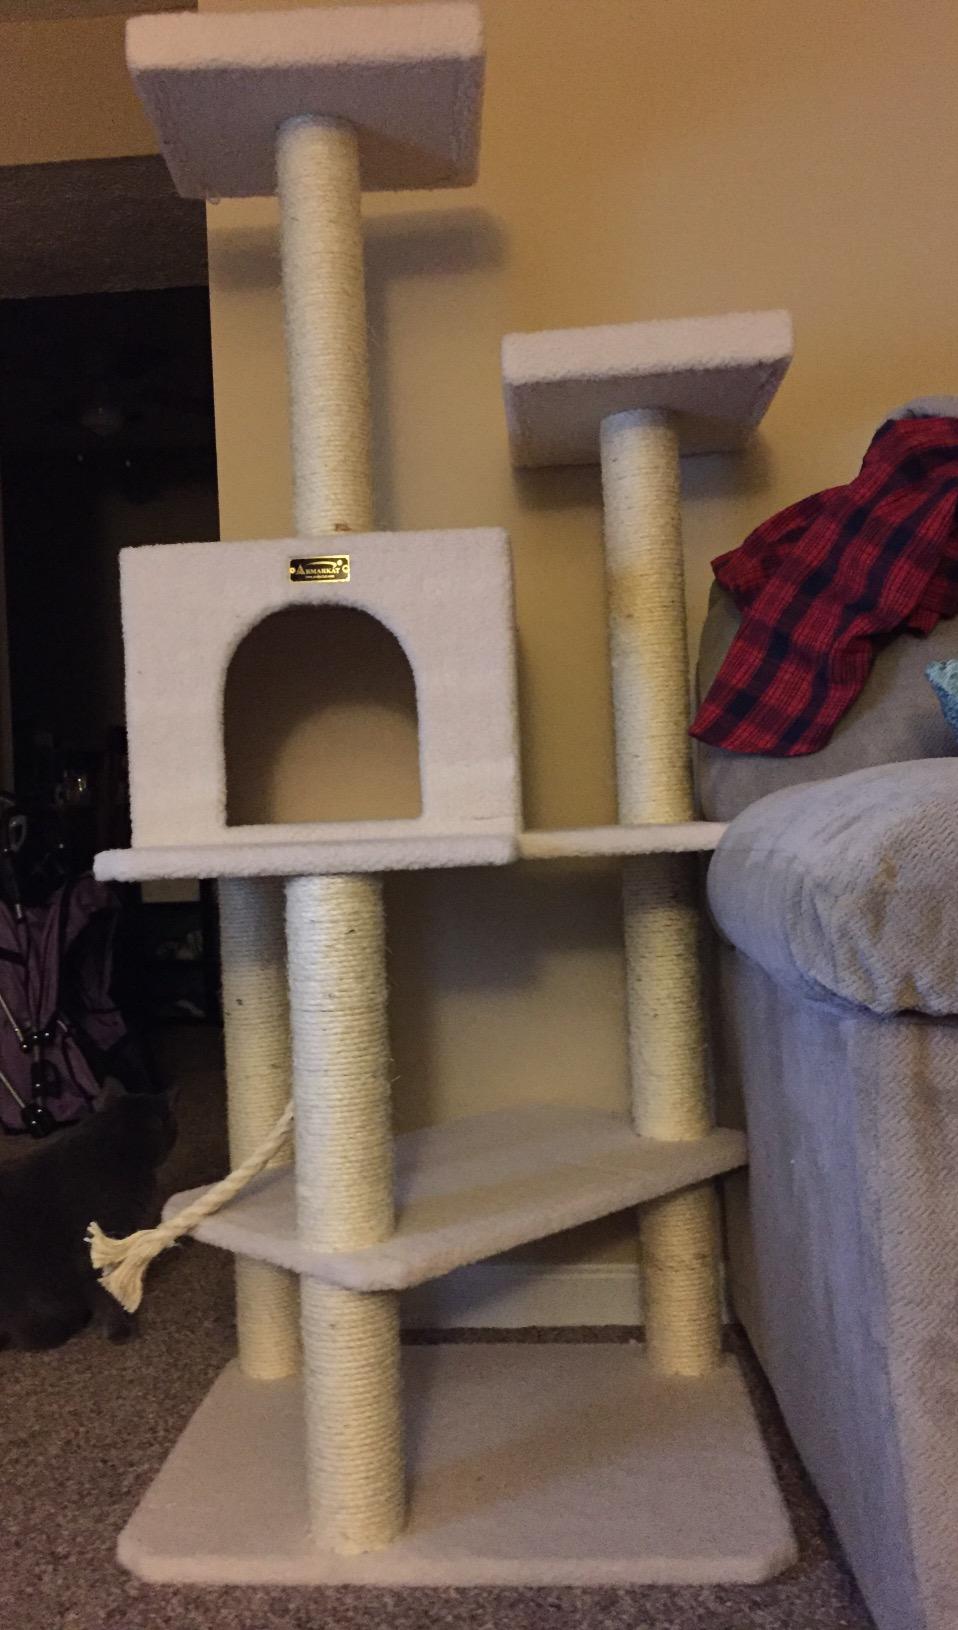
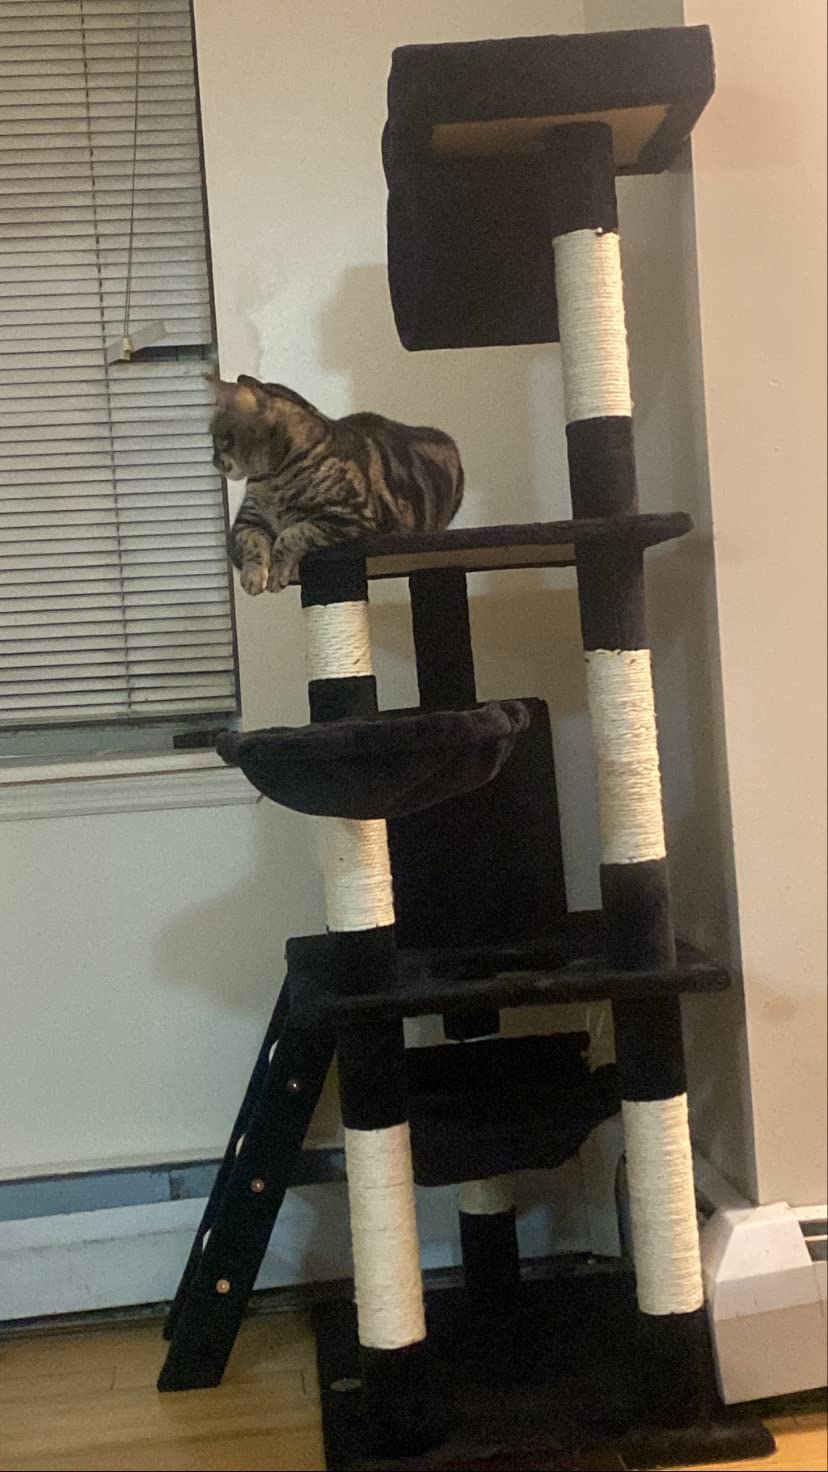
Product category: items_cat tree
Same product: no